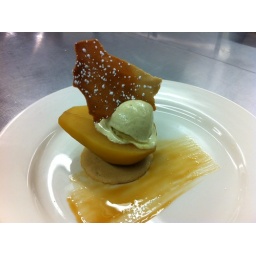
Pear poached in ginger beer with house made cardamom ice cream and brown sugar tuile.